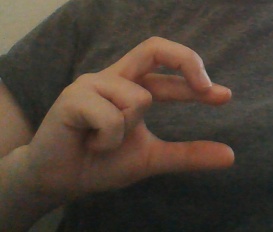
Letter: thal